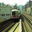
Label: train